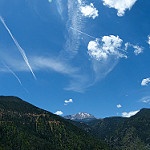
Label: mountain